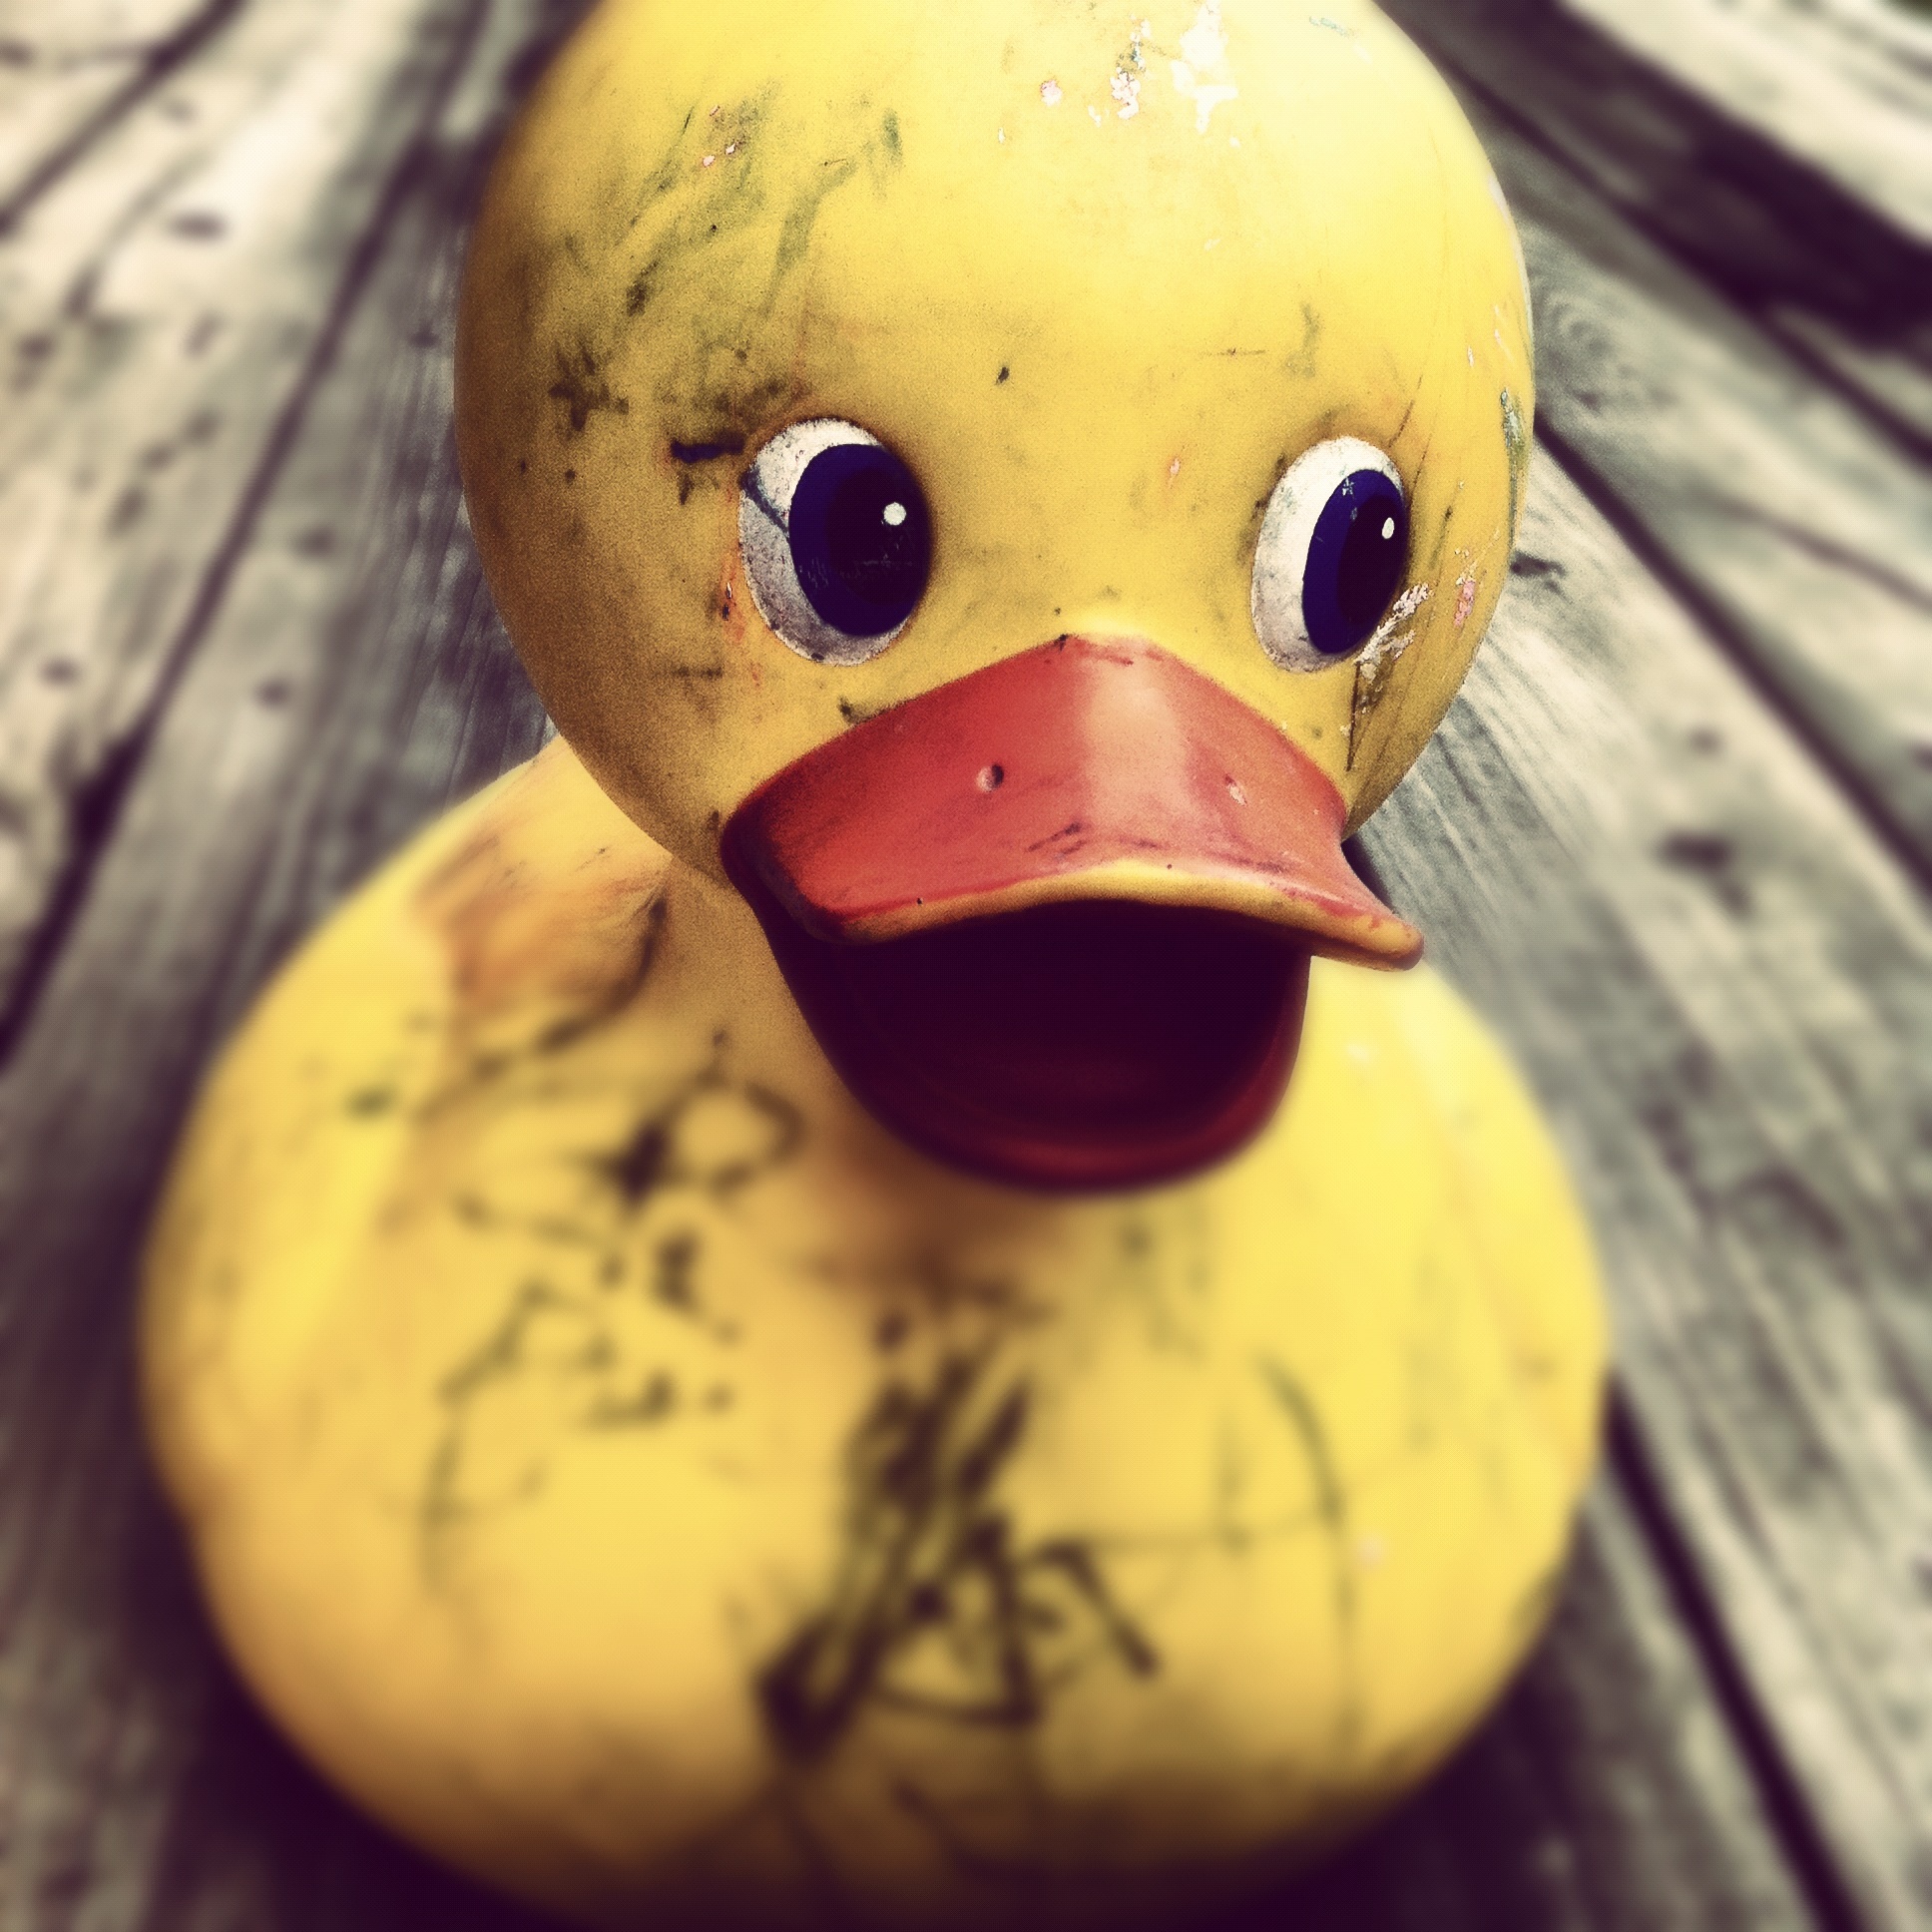
bird, play, retro, plastic, kid, old, cute, beak, nostalgia, yellow, toy, baby, childhood, poultry, close up, duck, duckling, vertebrate, bath, classic, waterfowl, water bird, rubber duck, ducks geese and swans